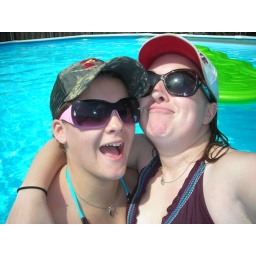
swimming in the cool waters of my above ground pool (be jealous)